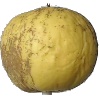
Label: Apple Golden 1